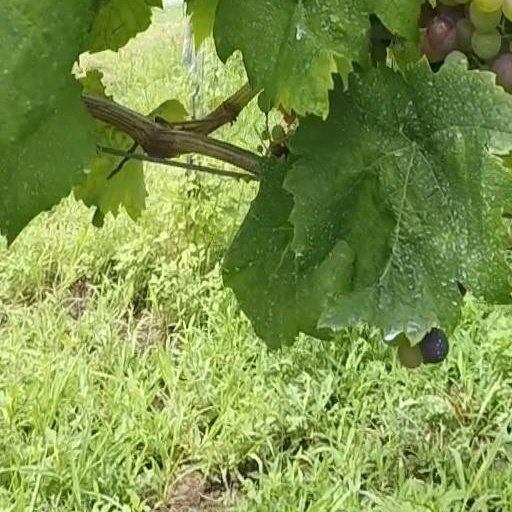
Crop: grape